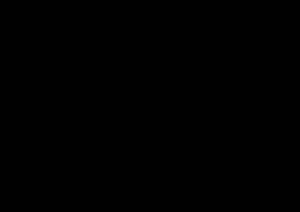
La rue Marietton est une rue du 9ᵉ arrondissement de Lyon. Elle est nommée ainsi en l'honneur de Joannès Marietton, homme politique lyonnais, notamment conseiller municipal, vice-président du conseil général du Rhône et député.